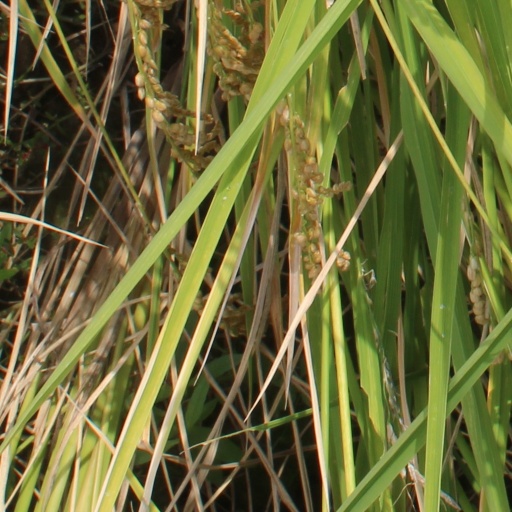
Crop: rice